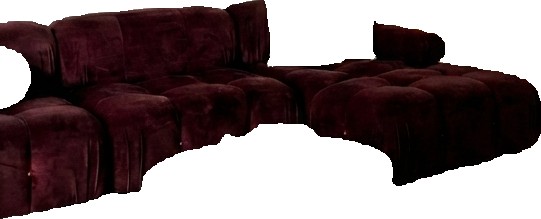
Surface category: sofa